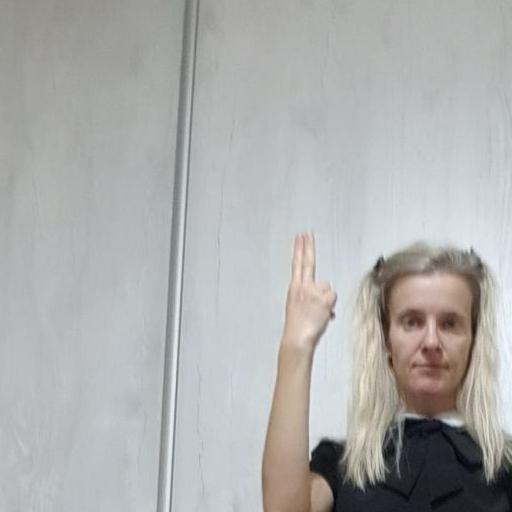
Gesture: two_up_inverted